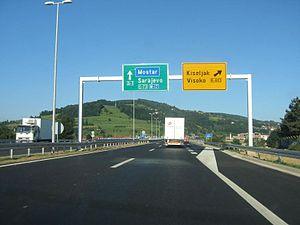
Le transport en Bosnie-Herzégovine repose sur la route, la voie ferrée et le transport aérien. Le pays dispose d'une seule ville portuaire avec un accès réduit à la mer.